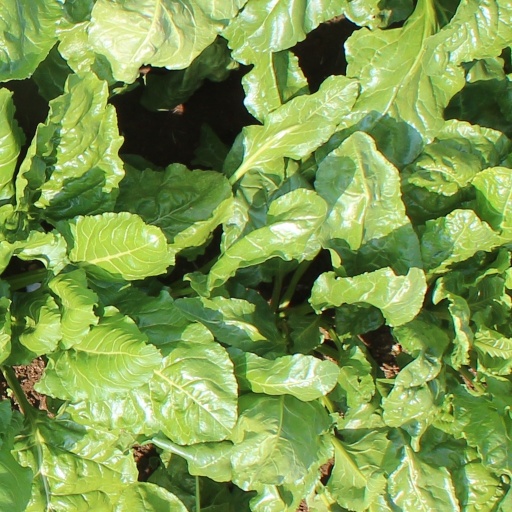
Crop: sugar beet